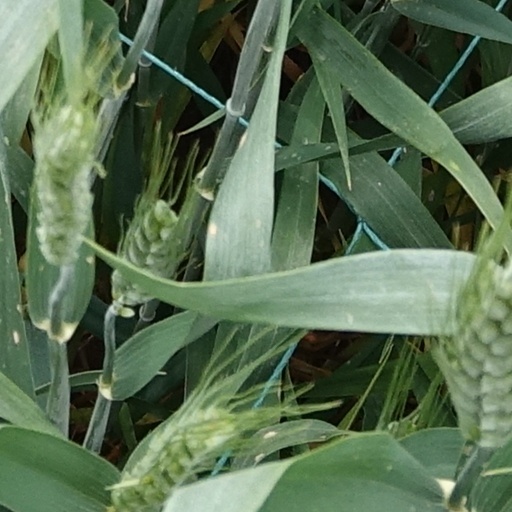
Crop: wheat